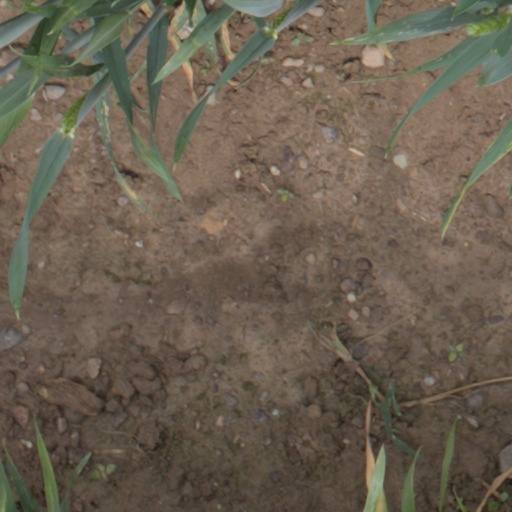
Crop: wheat